Normandy, Missouri

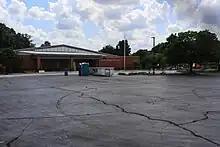
Natural Bridge Branch Library in Normandy

Normandy Schools Collaborative is the school district covering the majority of the municipality. A small portion is in the Ferguson-Florissant R-II School District. In July 2014, the Missouri State Board of Education established Normandy Schools Collaborative, formerly the Normandy School District. The Collaborative provides pre-Kindergarten and K-12 education for students in its territory. The school district headquarters is in the Normandy city limits. The Normandy Early Learning Center and Normandy Middle School at Lucas Crossing are in the Normandy city limits. The district's comprehensive high school is Normandy High School.